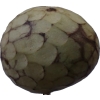
Label: cherimoya